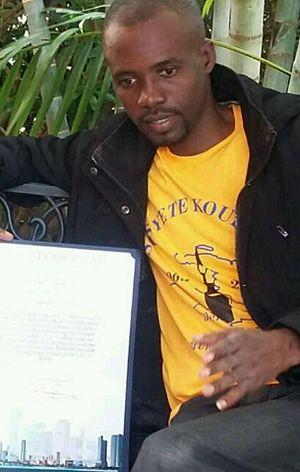
La photo de Iléus PAPILLON
Iléus Papillon est un poète, journaliste et sociologue, né le 8 juin 1984 à Port-Margot, commune du département Nord d’Haïti.